Joan Azrack

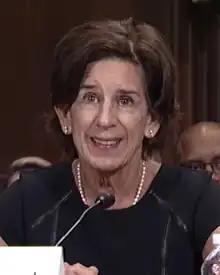

Joan Marie Azrack (born in 1951) is an American lawyer who serves as a senior United States district judge of the United States District Court for the Eastern District of New York. She is a former United States magistrate judge of the same court.